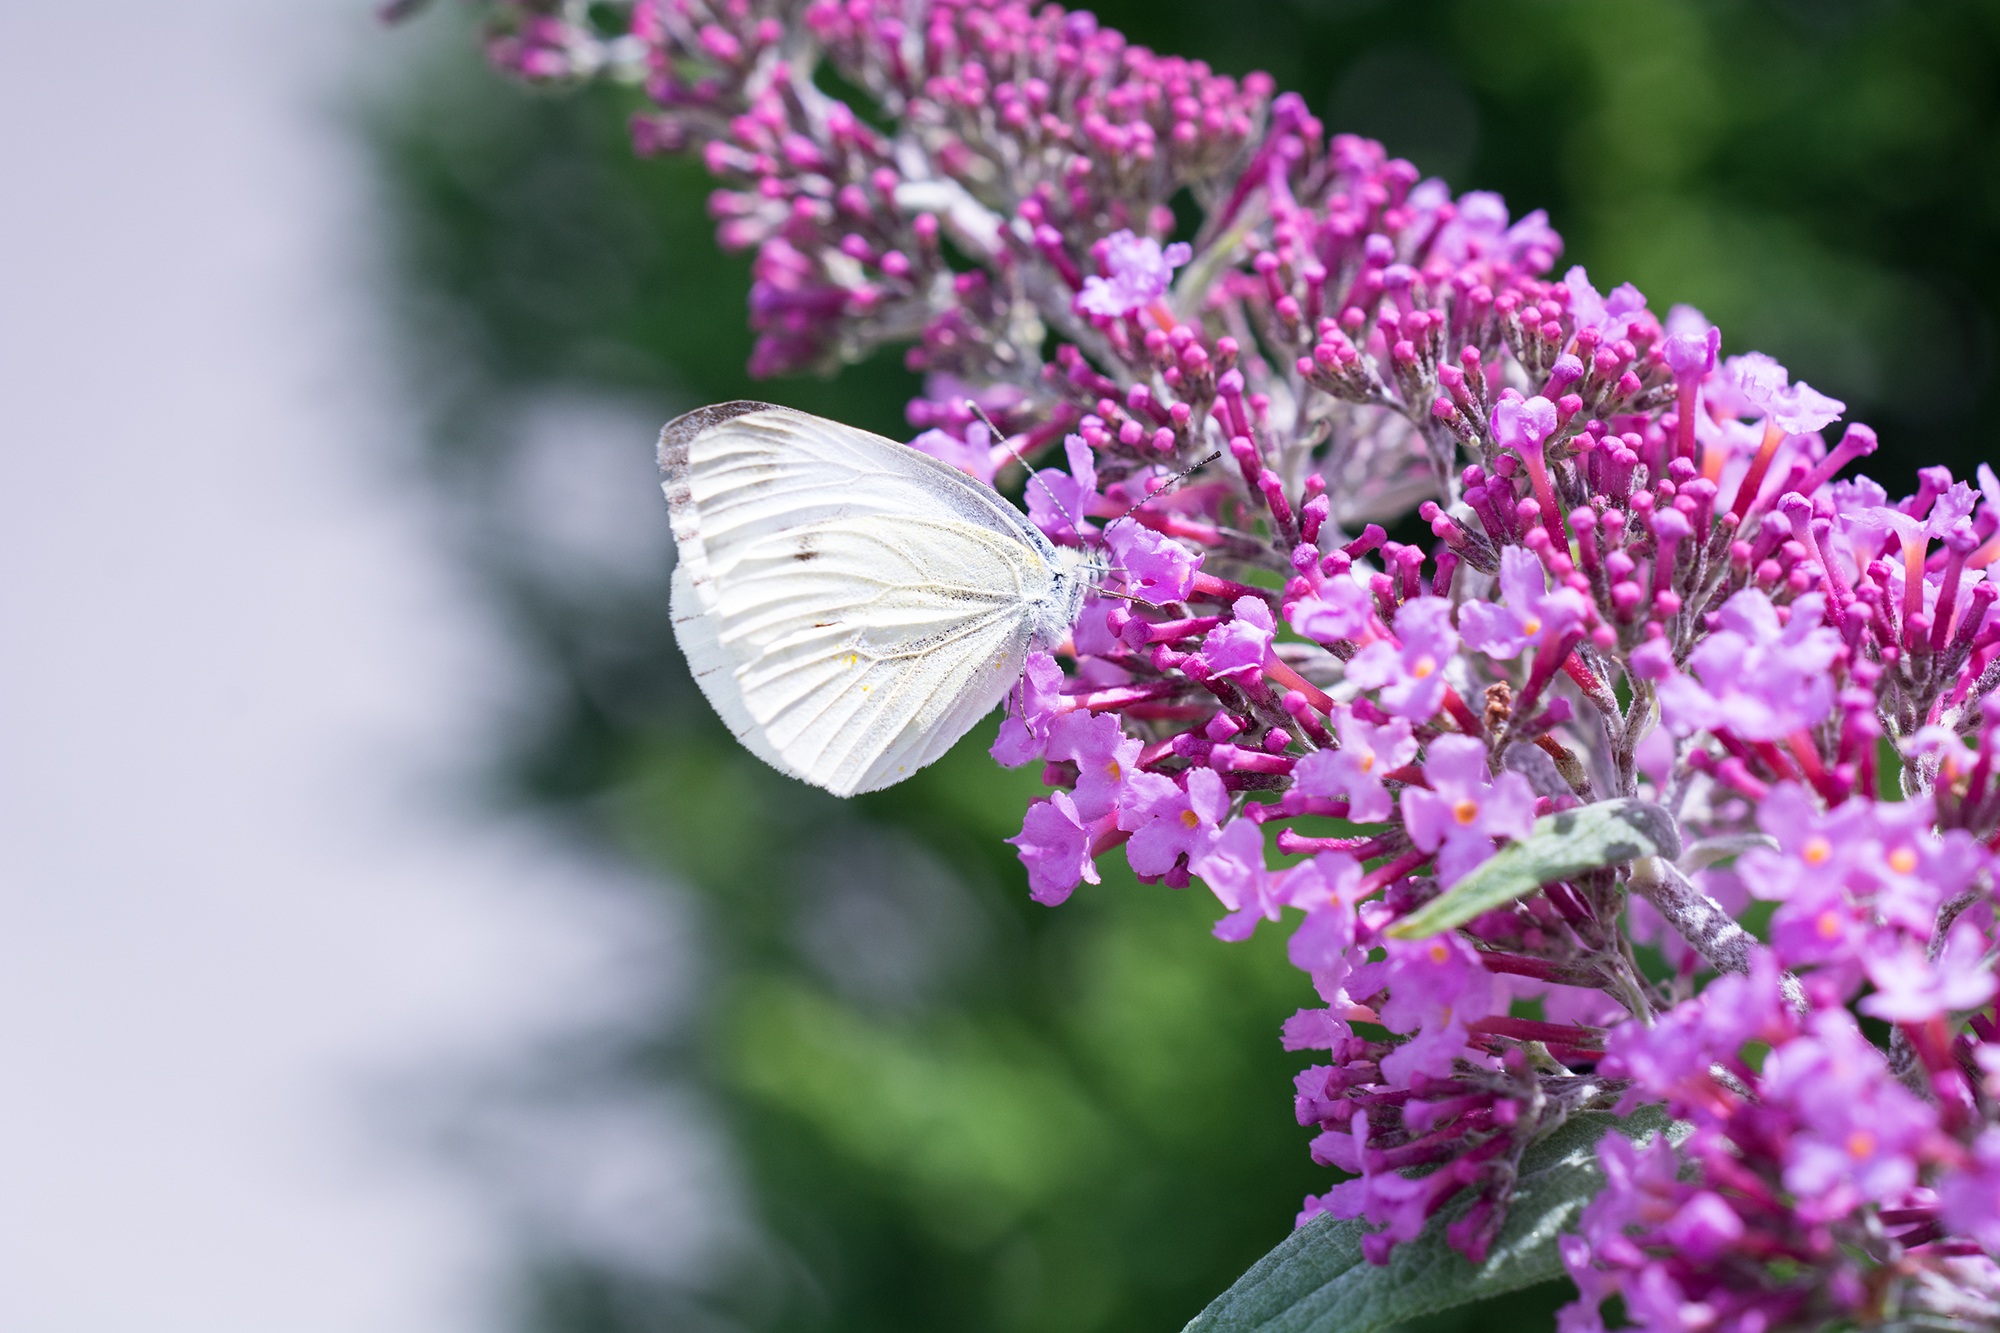
nature, blossom, plant, white, flower, petal, animal, summer, insect, botany, butterfly, garden, close, flora, fauna, invertebrate, wildflower, wild life, lilac, nectar, flight insect, macro photography, in the garden, summer lilac, pollinator, food intake, large cabbage white ling, pieris brassicae, white butterfly, moths and butterflies